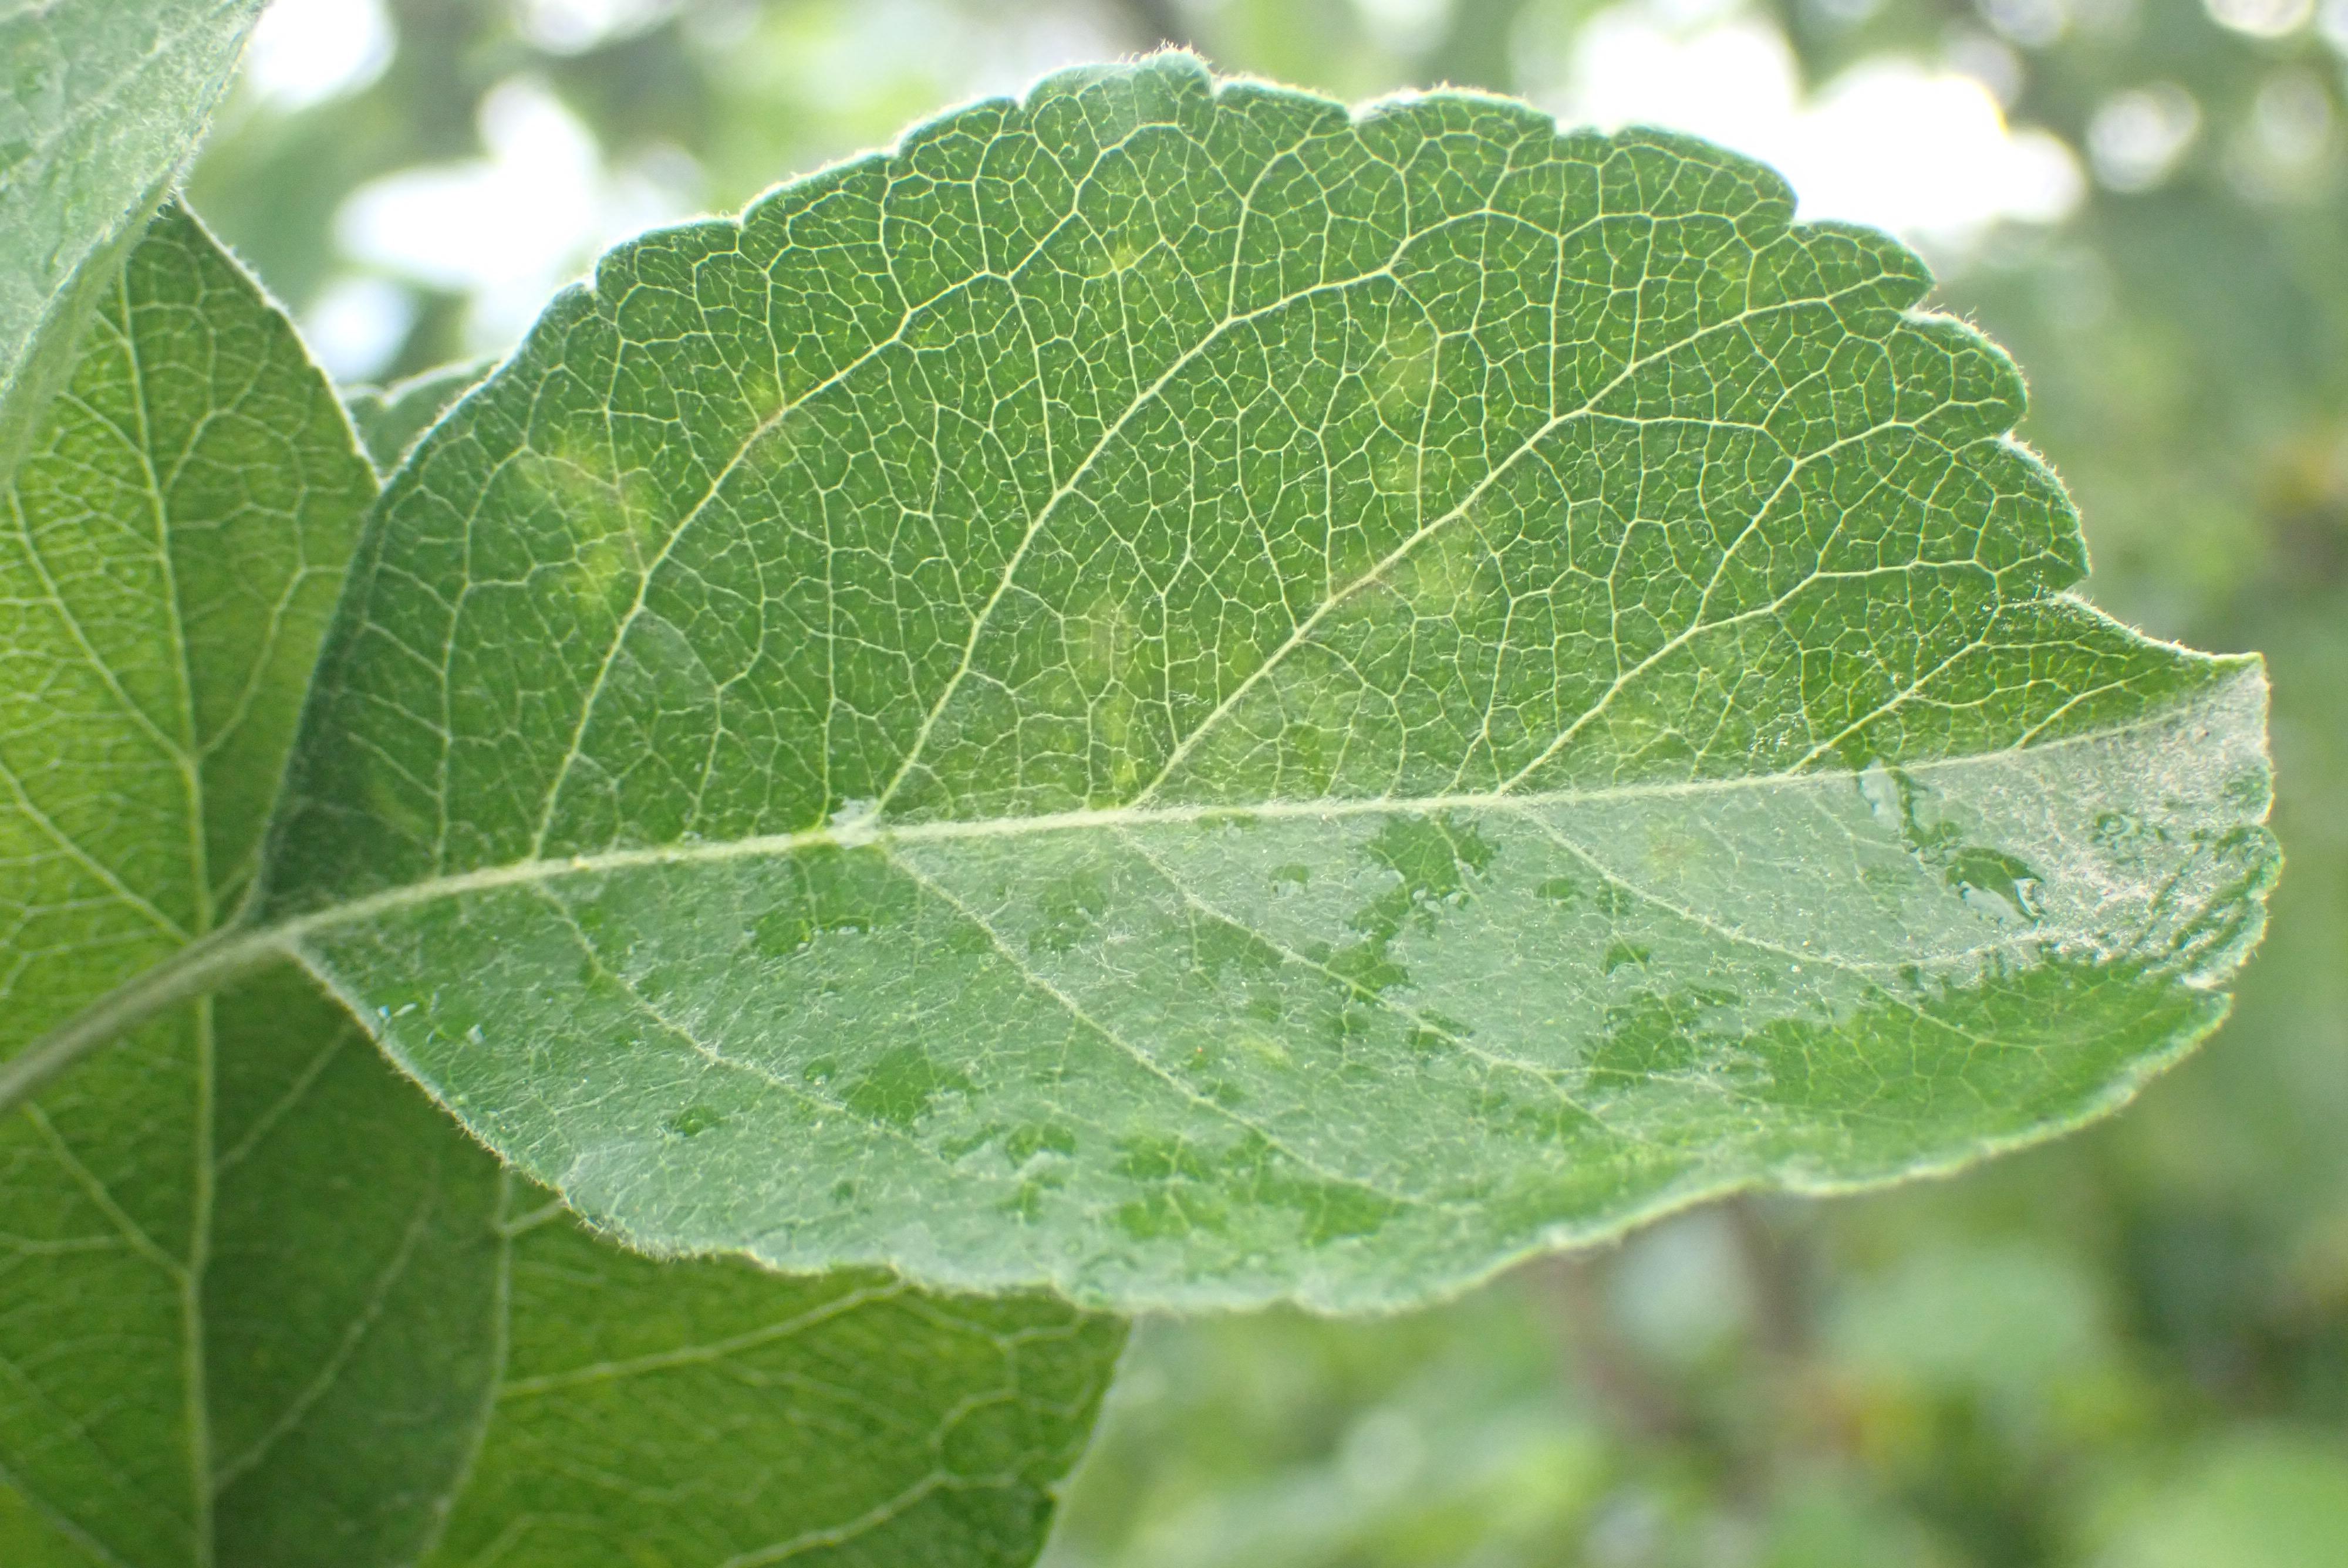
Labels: scab